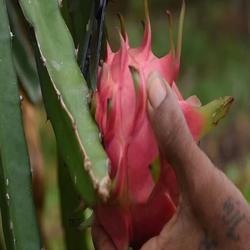
Label: Dragonfruit